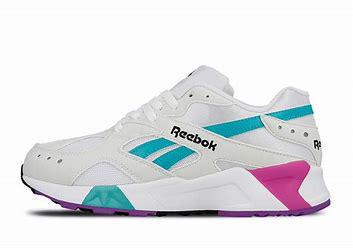
Brand: Reebok
Model: Aztrek